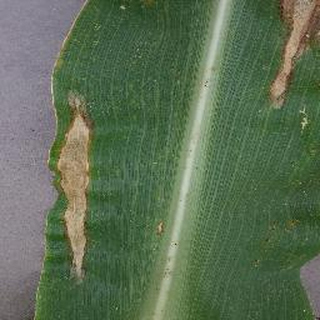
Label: corn_northern_leaf_blight